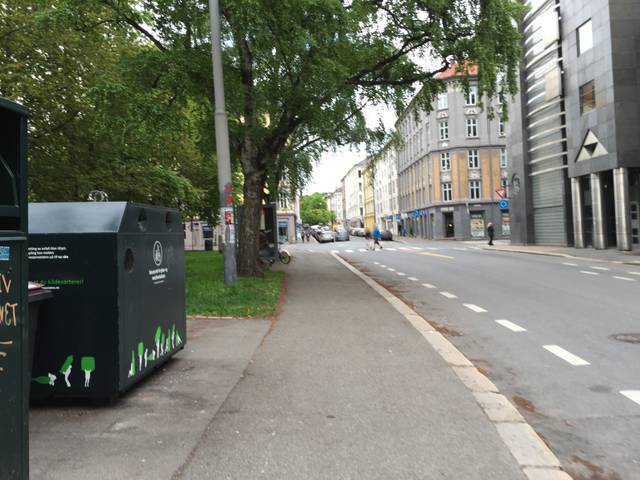
Region: Norway
Coordinates: 59.92, 10.76